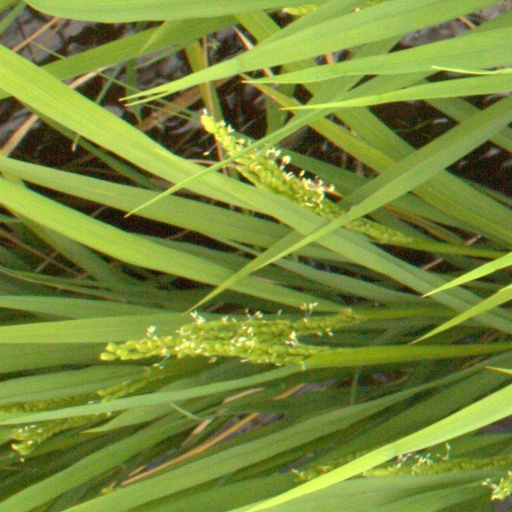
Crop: rice